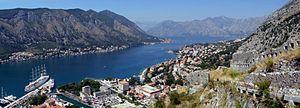
Kotor et les bouches de Kotor (Boka kotorska) - panorama depuis les murailles de la cité. Polski: Kotor i Boka Kotorska widziana z murów miejskich